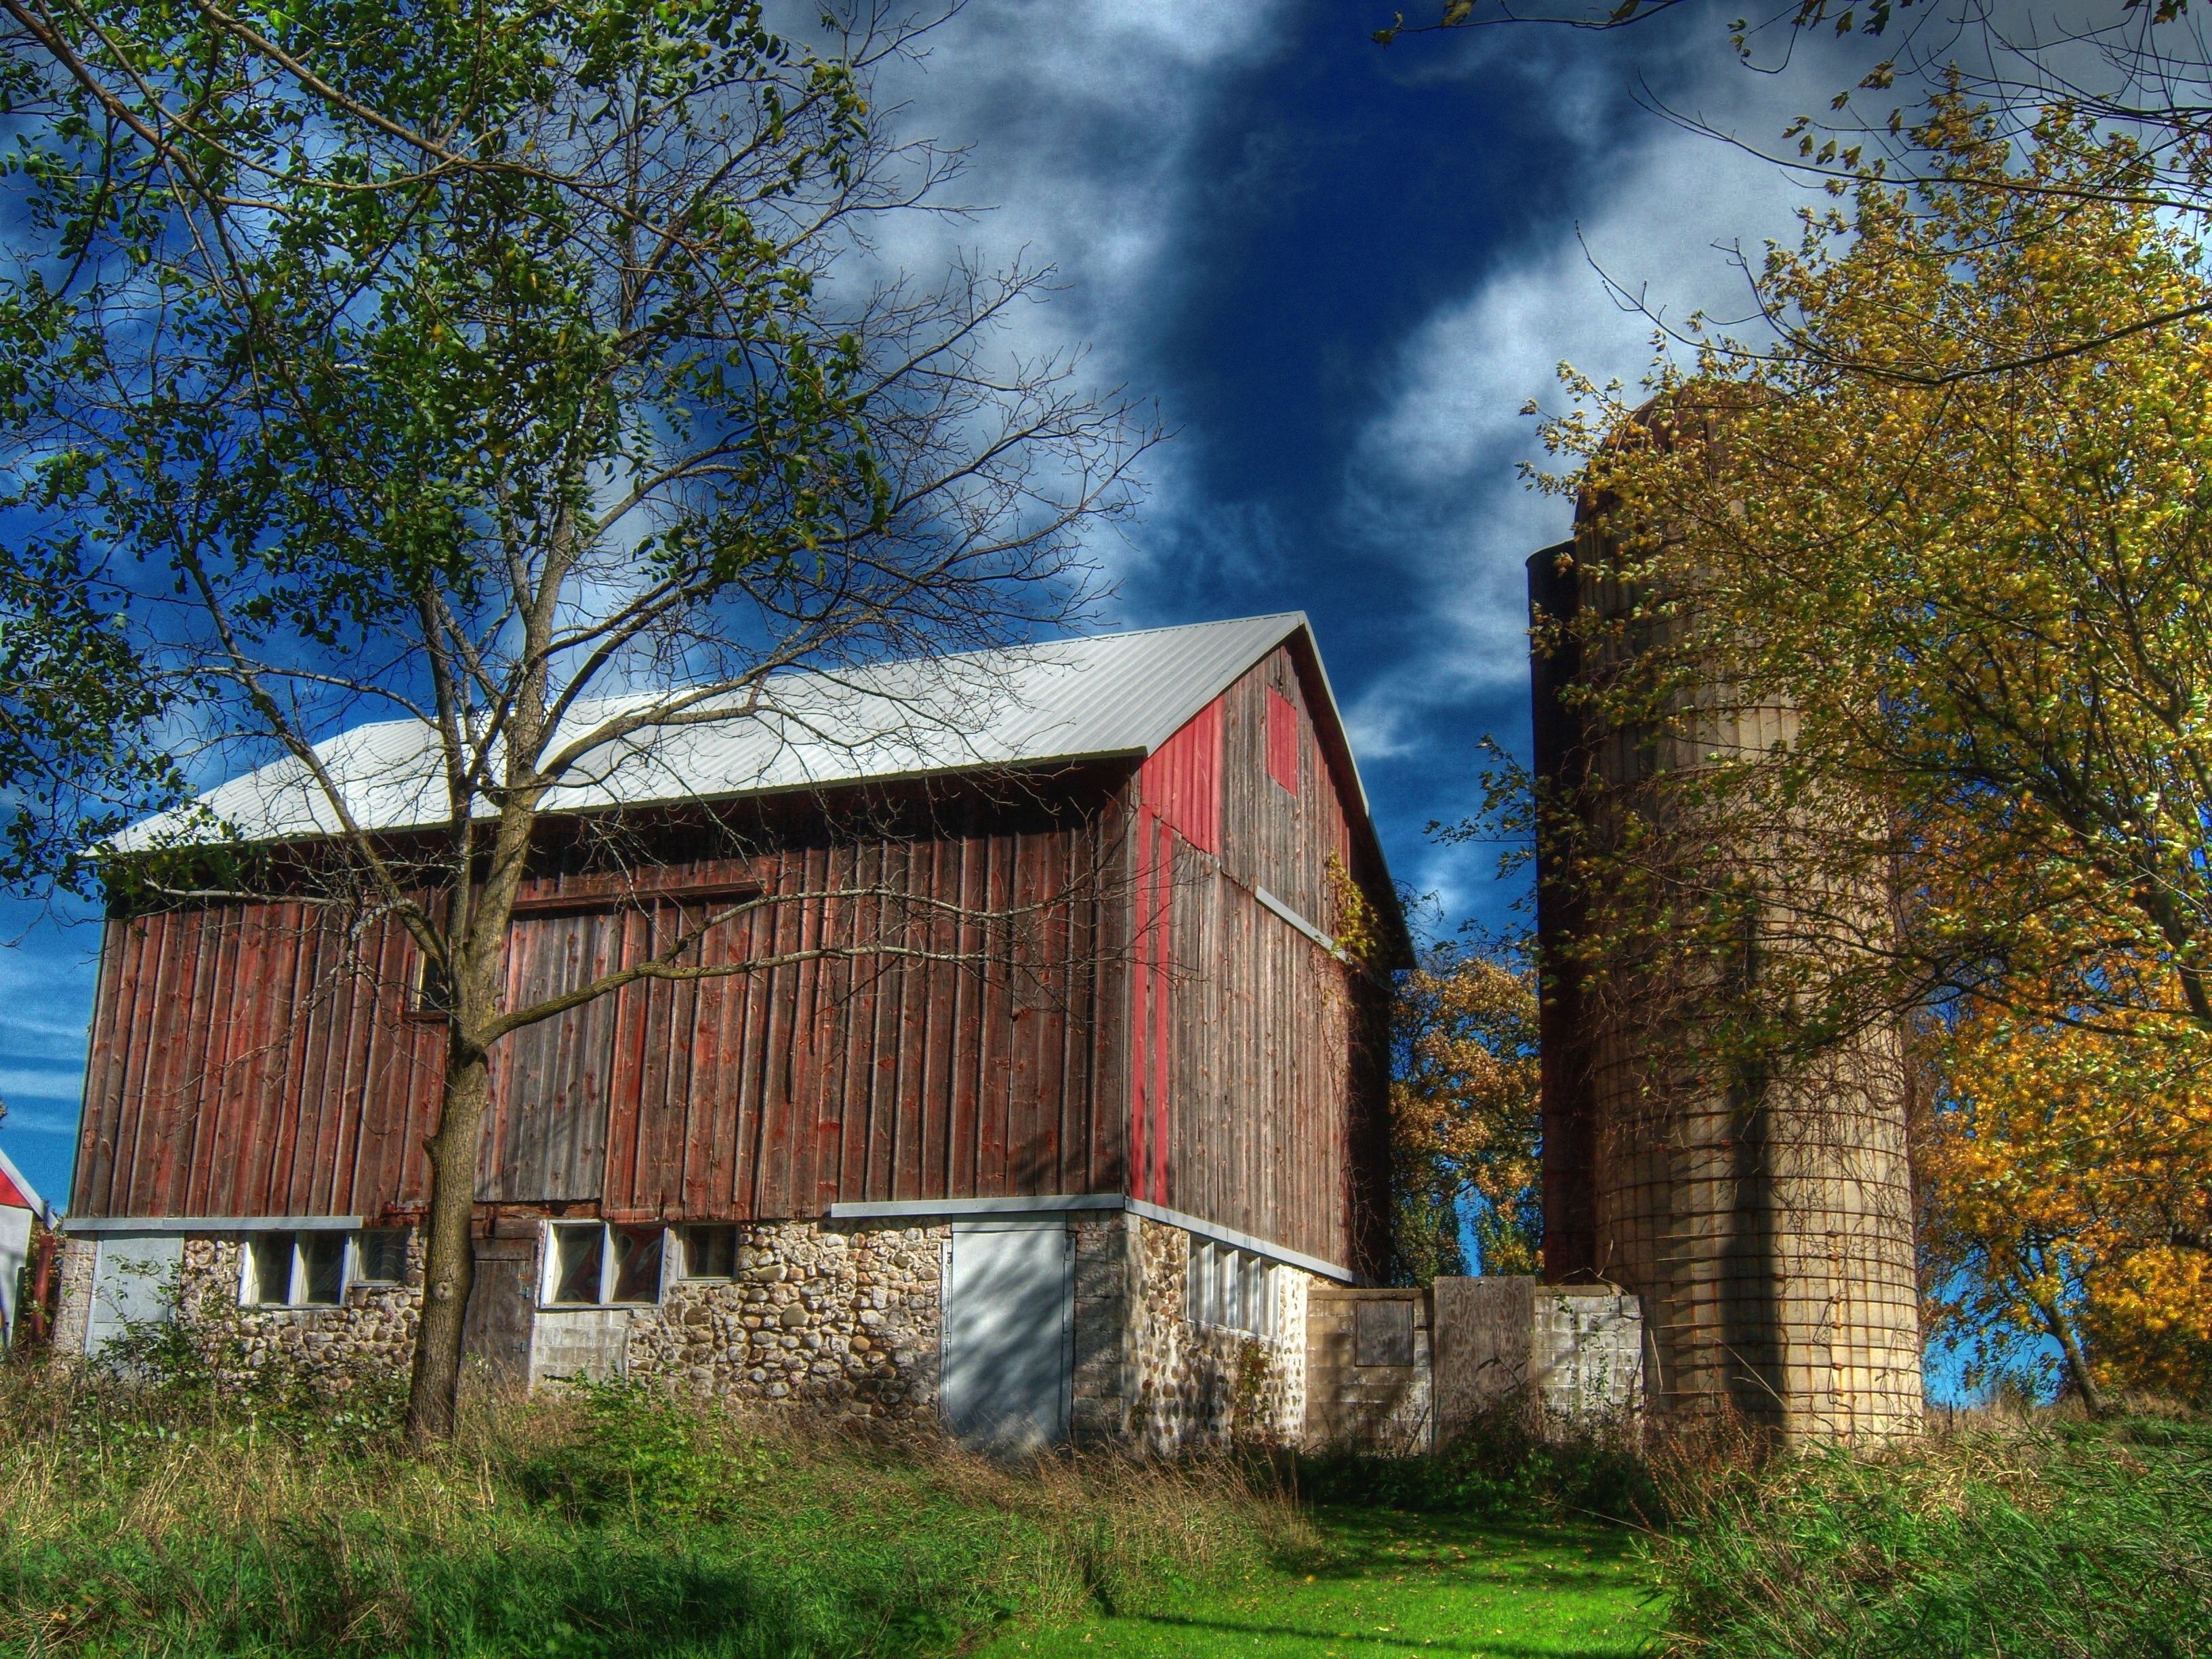
tree, architecture, farm, house, building, barn, home, rural, cottage, autumn, church, chapel, farms, barns, estate, wisconsin, waukeshacounty, rural area, oakknoll